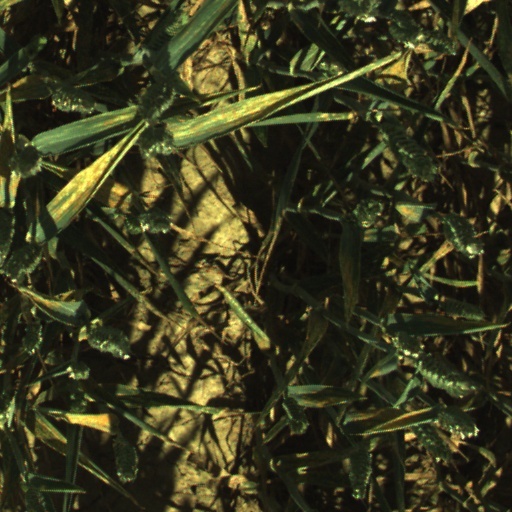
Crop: wheat